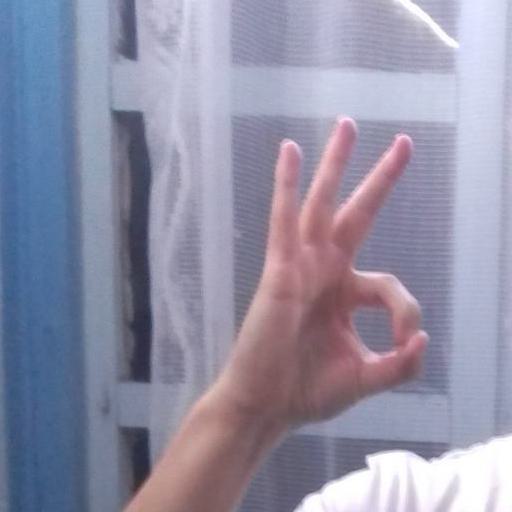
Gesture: ok